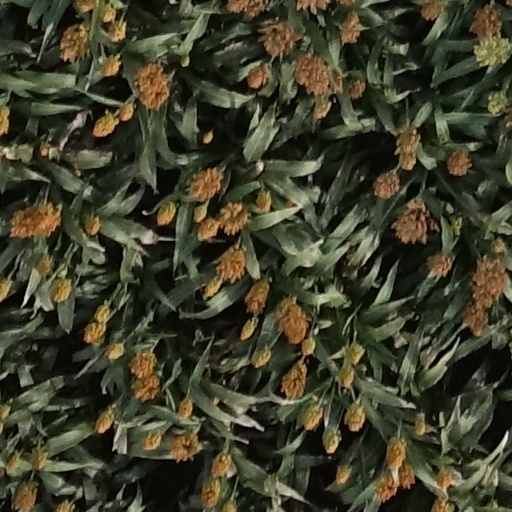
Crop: sorghum